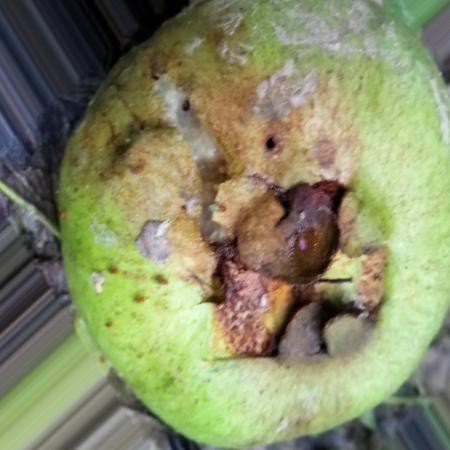
Label: Styler and Root